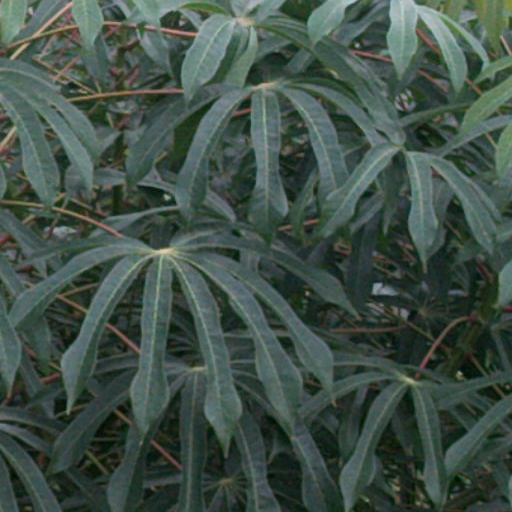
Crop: cassava